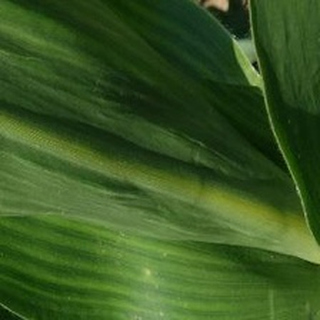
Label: healthy_corn